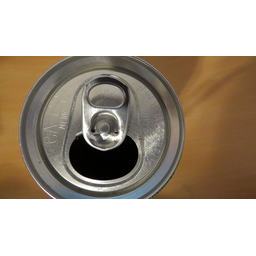
Label: metal